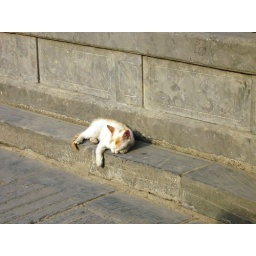
A cat sleeping on a bridge in Baimasi (the Temple of the White Horse) near Luoyang